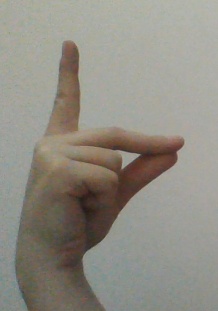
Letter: ta